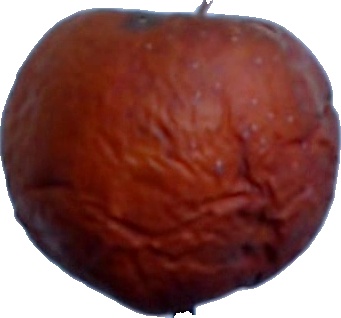
Label: apple_rotten_1